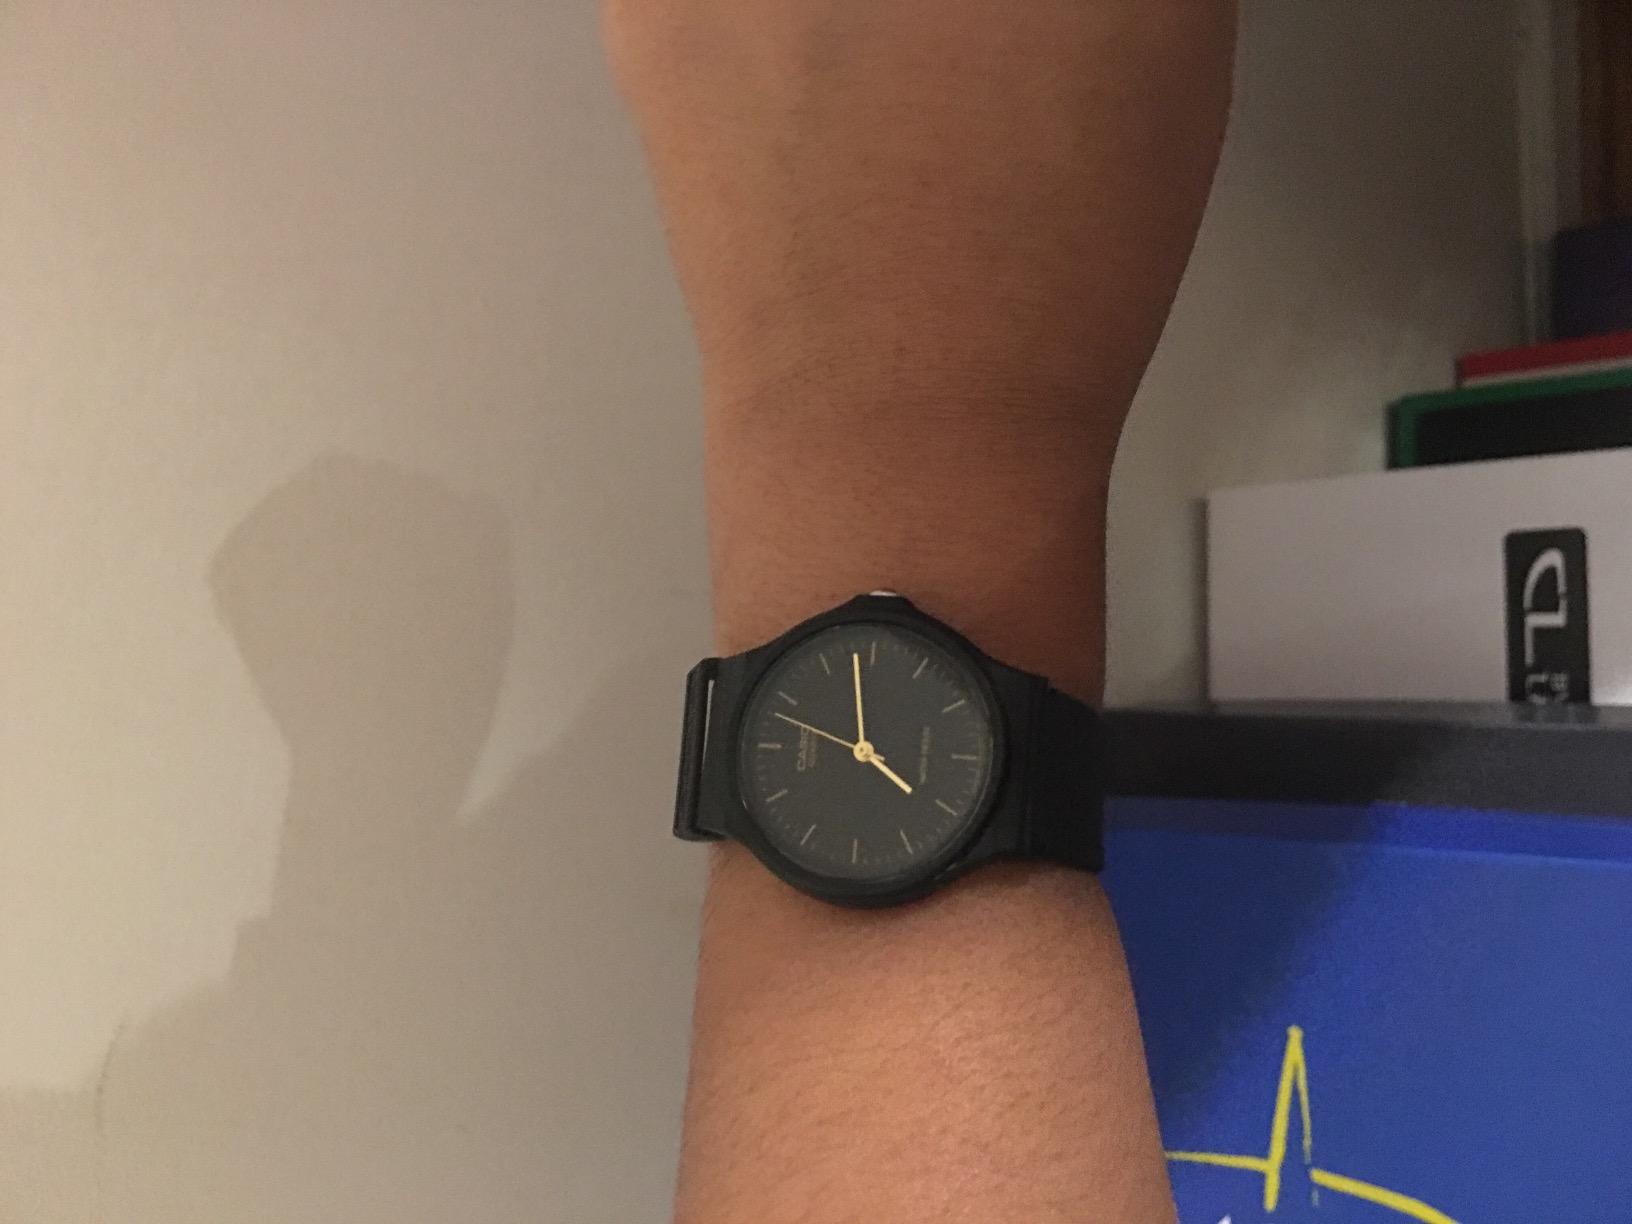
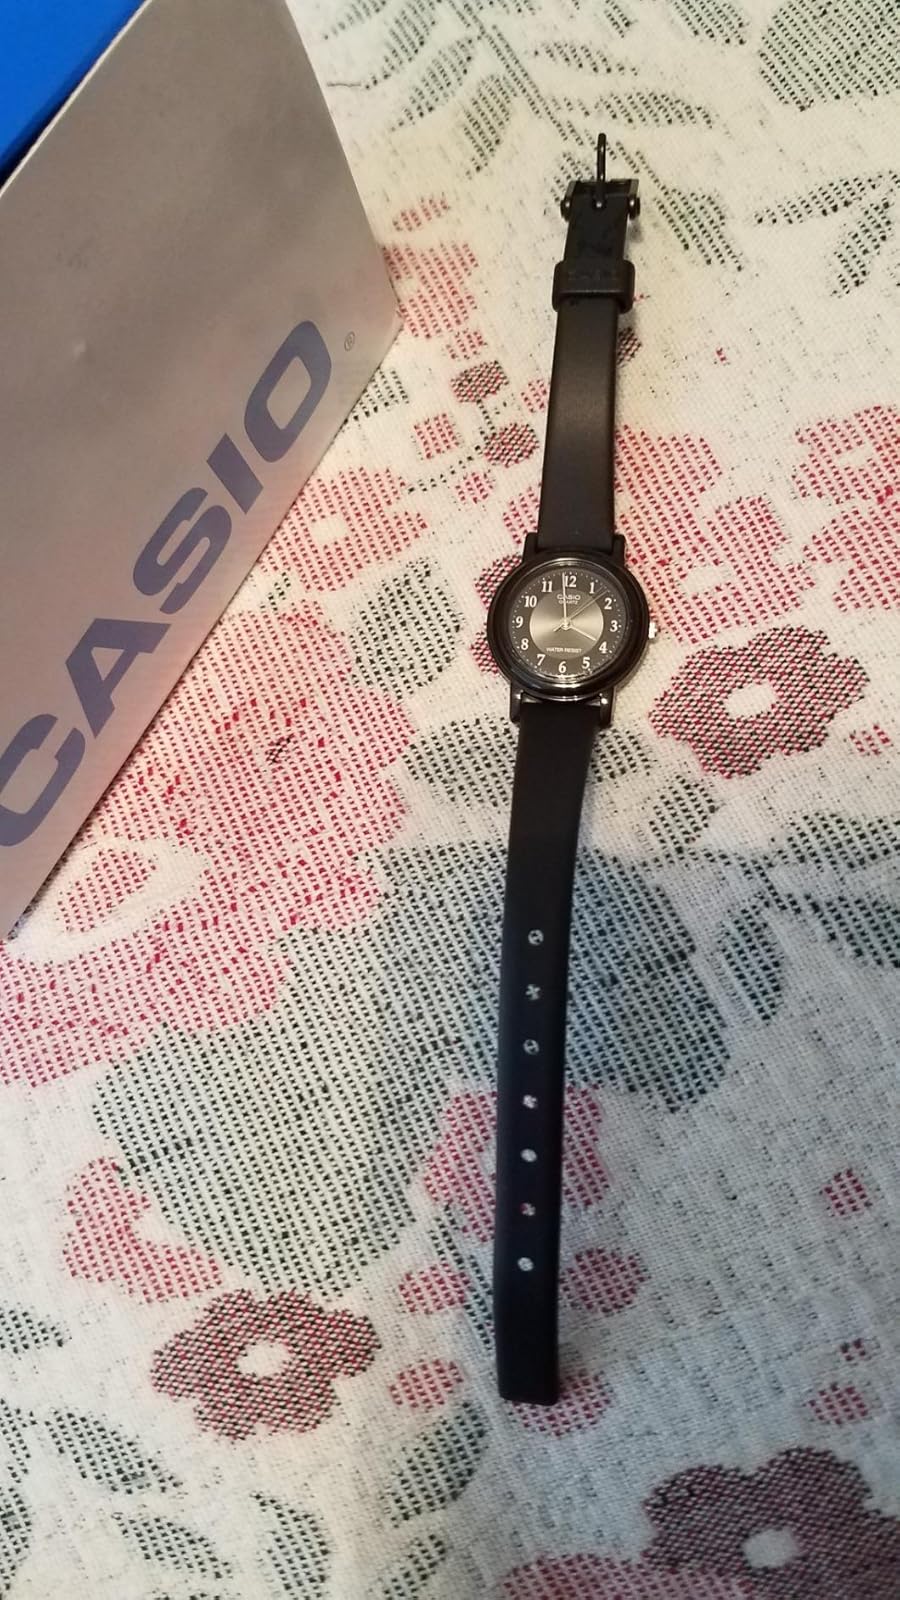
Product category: accessories_watch
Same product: no